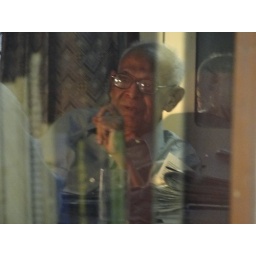
Syed Shahbuddin's shadow in book shelf mirror